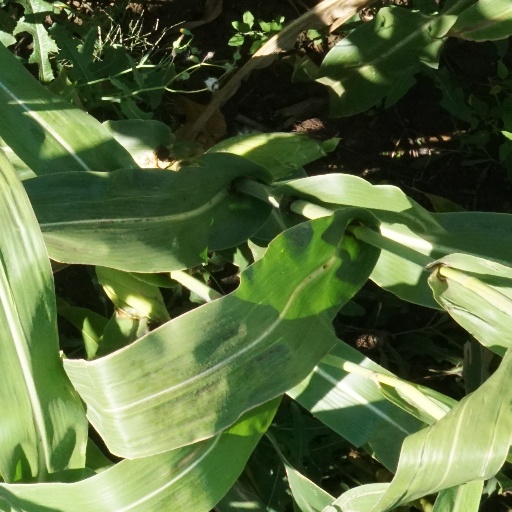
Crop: maize; corn